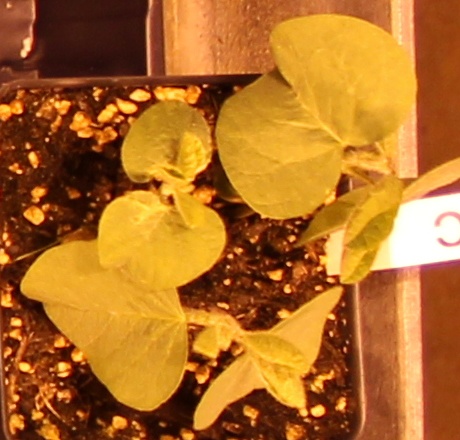
Label: Soybean